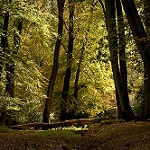
Scene: Outdoor